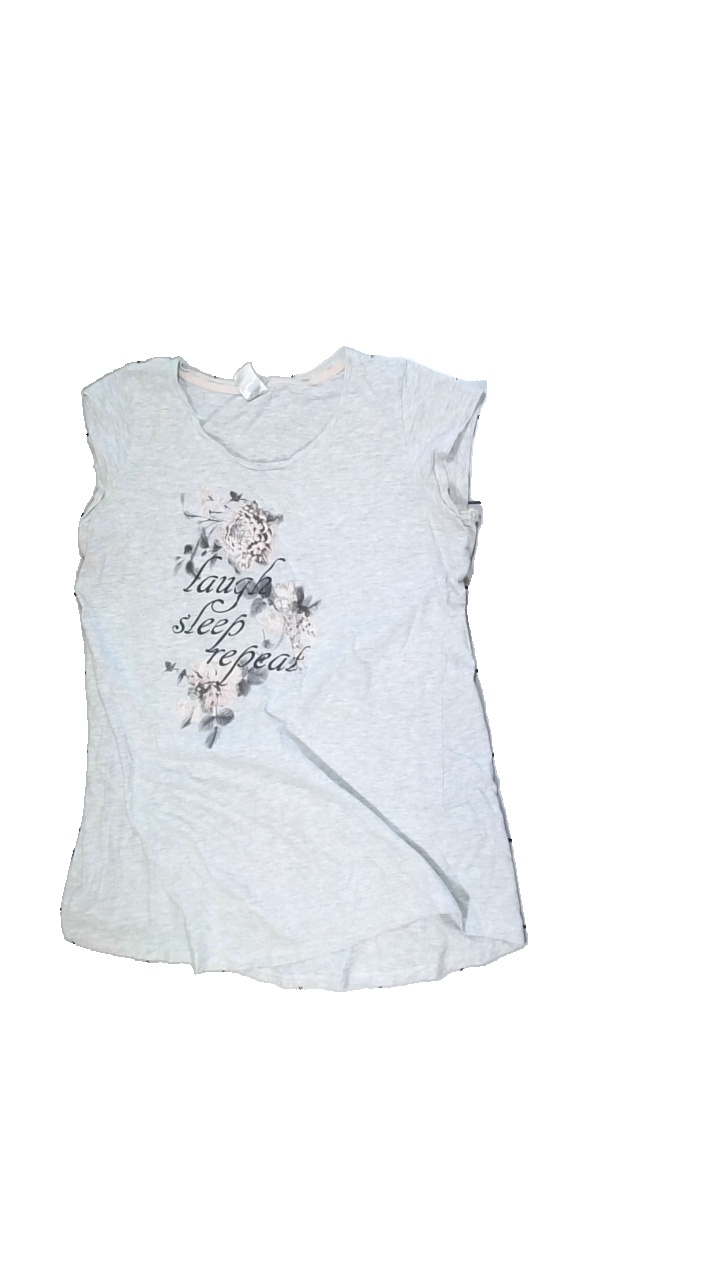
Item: Top (Ladies)
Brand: Kappahl
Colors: Grey, Pink, Black
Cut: Loose
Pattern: Floral print
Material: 100% cotton
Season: All
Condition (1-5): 2
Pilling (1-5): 4
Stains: Major
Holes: Minor
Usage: Export
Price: <50